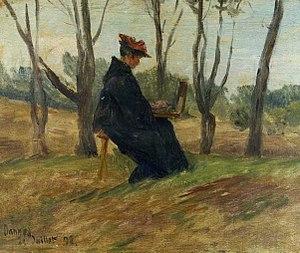
Marie Duhem, née Marie Sergeant à Guemps le 18 mars 1871 et morte à Douai le 9 juillet 1918, est une artiste peintre française.